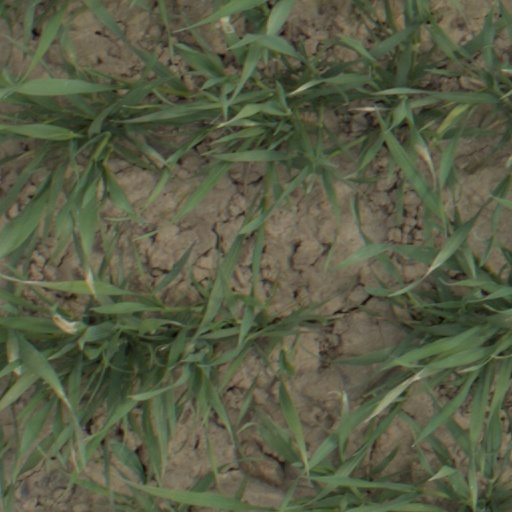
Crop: wheat